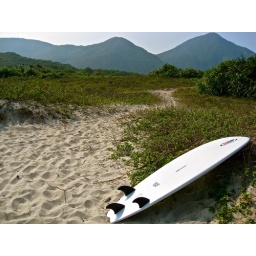
My very white epoxy fish basks in the sun